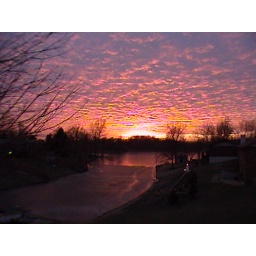
Sunset over lake at our home Glen Carbon